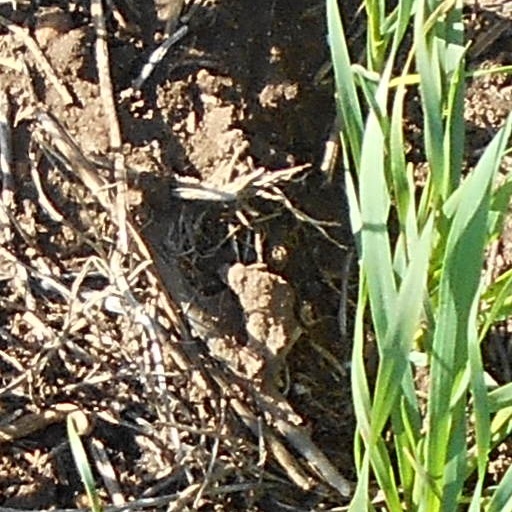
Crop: wheat